Owen D. Young

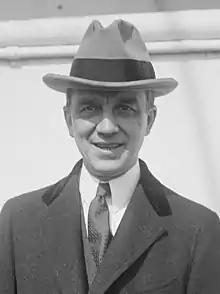
Young, 1928

Owen D. Young (October 27, 1874July 11, 1962) was an American industrialist, businessman, lawyer and diplomat at the Second Reparations Conference (SRC) in 1929, as a member of the German Reparations International Commission.